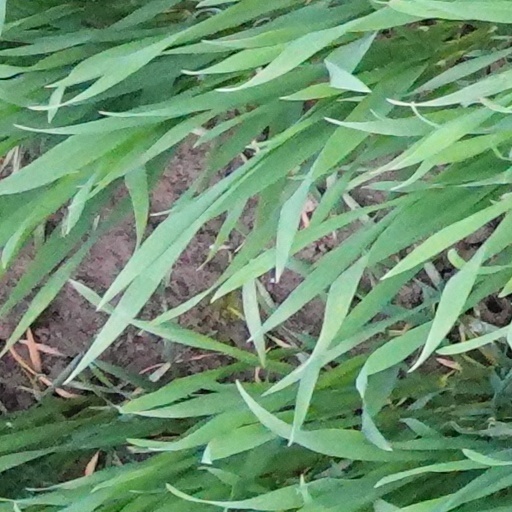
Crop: wheat